John Strachan (linguist)

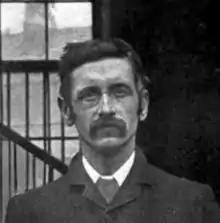

John Strachan (31 January 1862 – 25 September 1907) was a scholar of Sanskrit, Ancient Greek and the Celtic languages. Educated at Keith Grammar School, Aberdeen University and Pembroke College, Cambridge, he was a professor at Owens College and the Victoria University of Manchester. He is best remembered for the "Thesaurus Palaeohibernicus", a collection of material in Old Irish that he edited together with Whitley Stokes, and for the textbook "Old Irish Paradigms and Selections from the Old Irish Glosses", first published in 1904–05 and later revised by Osborn Bergin. Both of these works are still in print. He died in Prestwich, Lancashire, in 1907.